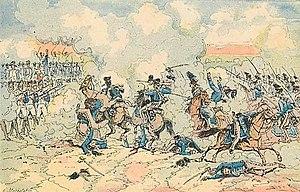
Bataille d'Auerstaedt, 14 octobre 1806
César Charles Étienne Gudin de la Sablonnière, dit Charles Étienne Gudin, comte de l'Empire, né le 13 février 1768 à Montargis dans le Loiret et mort le 22 août 1812 à Smolensk, est un général français de la Révolution et de l'Empire. Condisciple de Napoléon Bonaparte à l'école de Brienne, il fait carrière dans l'armée de l'Ancien Régime puis de la Révolution. Il devient général de division en 1800 et obtient sous le Premier Empire le commandement d'une division sous les ordres du maréchal Davout. Il se distingue aux batailles d'Auerstaedt, d'Eylau, d'Eckmühl et de Wagram où il fait preuve de talents de tacticien. Le général Gudin est mortellement blessé par un boulet de canon à la bataille de Valoutina Gora pendant la campagne de Russie, le 19 août 1812.